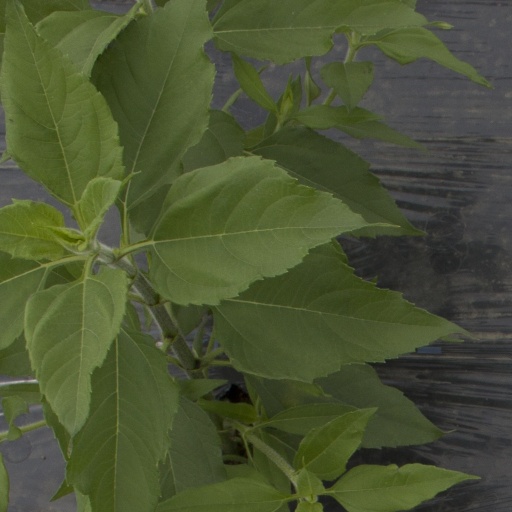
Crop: Jerusalem artichoke